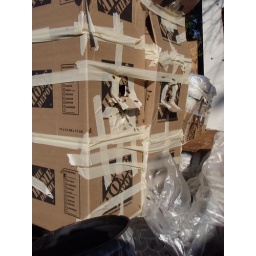
Beehives in a truck in front of my house